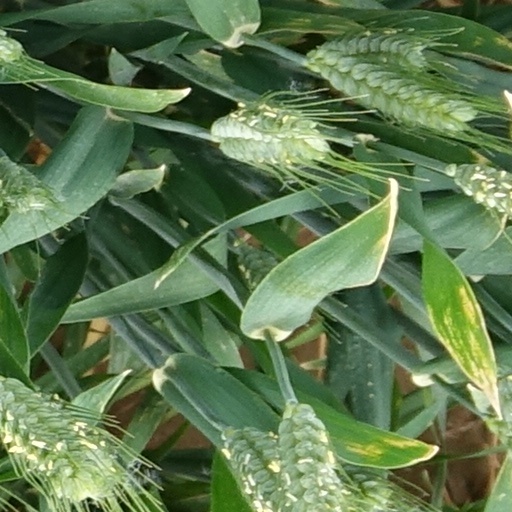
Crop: wheat